Sport in Cardiff

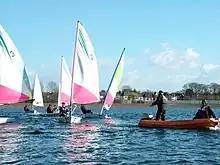

For administrative purposes, and for competitions immediately below national level in Wales, bowls (or bowling) is divided into counties. The South Glamorgan County Bowling Association (SGCBA) division follows the name of the preserved county of Wales that existed between 1972 and 1996. The SGCBA comprises 44 clubs, of which 30 are in the modern Cardiff county. The SGCBA play their home games at either Penylan, or at Llanbradach (in the modern Caerphilly County Borough). Bowling clubs are found throughout Cardiff. From clubs in the heart of the city, like the Cardiff Athletics Bowls Club at Cardiff Arms Park, to those in the western and northern rural areas like the St Fagans Bowls Club and the Pentyrch Bowling Club.